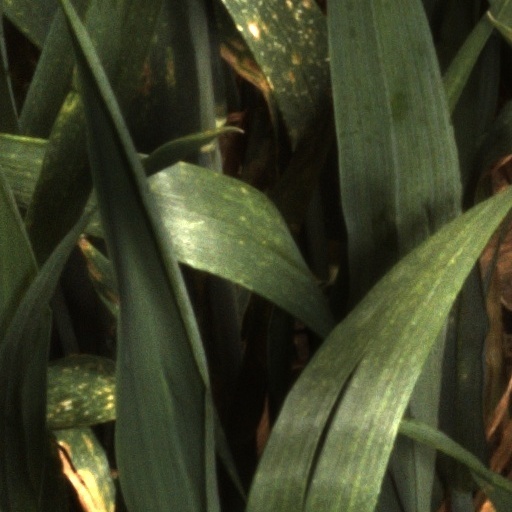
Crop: wheat